Gears 5

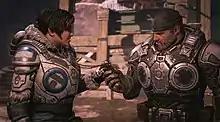
A cutscene depicting a discussion between Kait and Marcus about the former's amulet and family history

"Gears 5" is set on the world of Sera and takes place months after the events of "Gears of War 4". The majority of its narrative focuses on Kait Diaz (Laura Bailey), originally a member of a human faction known as the Outsiders who resist the totalitarian rule of the Coalition of Ordered Governments (COG), the dominant human nation state in Sera headquartered in the city of New Ephyra. Subsequent events in the narrative forces Kait, who had experienced recurring nightmarish visions after "Gears of War 4", to discover the origins of the monstrous Locust Horde that threatened the human civilizations of Sera a generation before, as well as the truth behind her connection to Myrrah (Carolyn Seymour), the deceased Queen of the Locust.